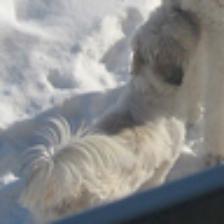
Label: NonHuman